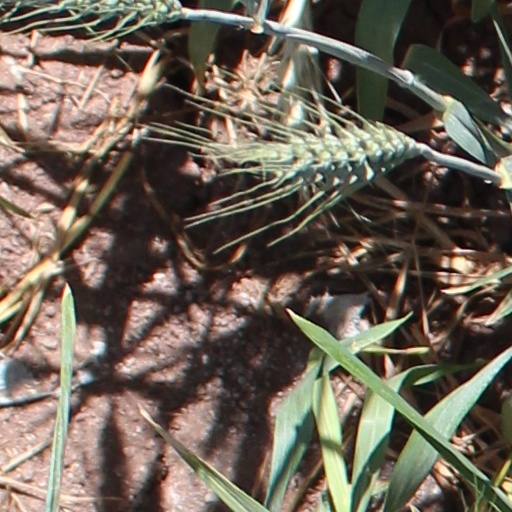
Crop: wheat